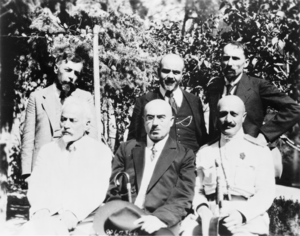
Les élections législatives arméniennes de 1919 se déroulent du 21 au 23 juin 1919 afin de pourvoir les 80 membres du parlement de la République démocratique d'Arménie. Il s'agit des premières élections depuis l'indépendance du pays le 28 mai 1918 à la suite de la dislocation de l'Empire russe.
L'Arménie russe est la période de l'histoire de l'Arménie durant laquelle l'Arménie orientale était sous domination russe. Elle commence en 1828, lorsque ce territoire devient partie de l'Empire russe après la défaite de la Perse kadjar au cours de la guerre russo-persane et la concession ultérieure de ses territoires inclus dans l'Arménie orientale par le traité de Turkmanchai. Elle prend fin en 1917, à la suite de la révolution russe qui provoque l'effondrement de l'empire.